Genealogy of the Rothschild family

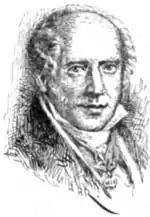
Mayer Amschel Rothschild

Mayer Amschel Rothschild was born in 1744 in the ghetto in Frankfurt. At the age of 13, he went to Hanover to serve an apprenticeship with the bank of Simon Wolf Oppenheimer. At the age of 19, he returned to Frankfurt. There he joined his brother Calmann's money-changing business. He became a dealer in rare coins and won the patronage of Wilhelm IX of Hesse, gaining the title of "court factor". Rothschild's coin business expanded through the provision of banking services to Wilhelm IX. His bank became one of the biggest in Frankfurt.